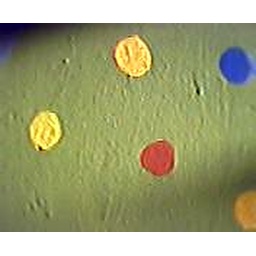
the wall in our boys room